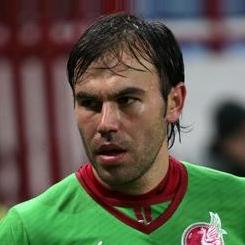
Age: 24